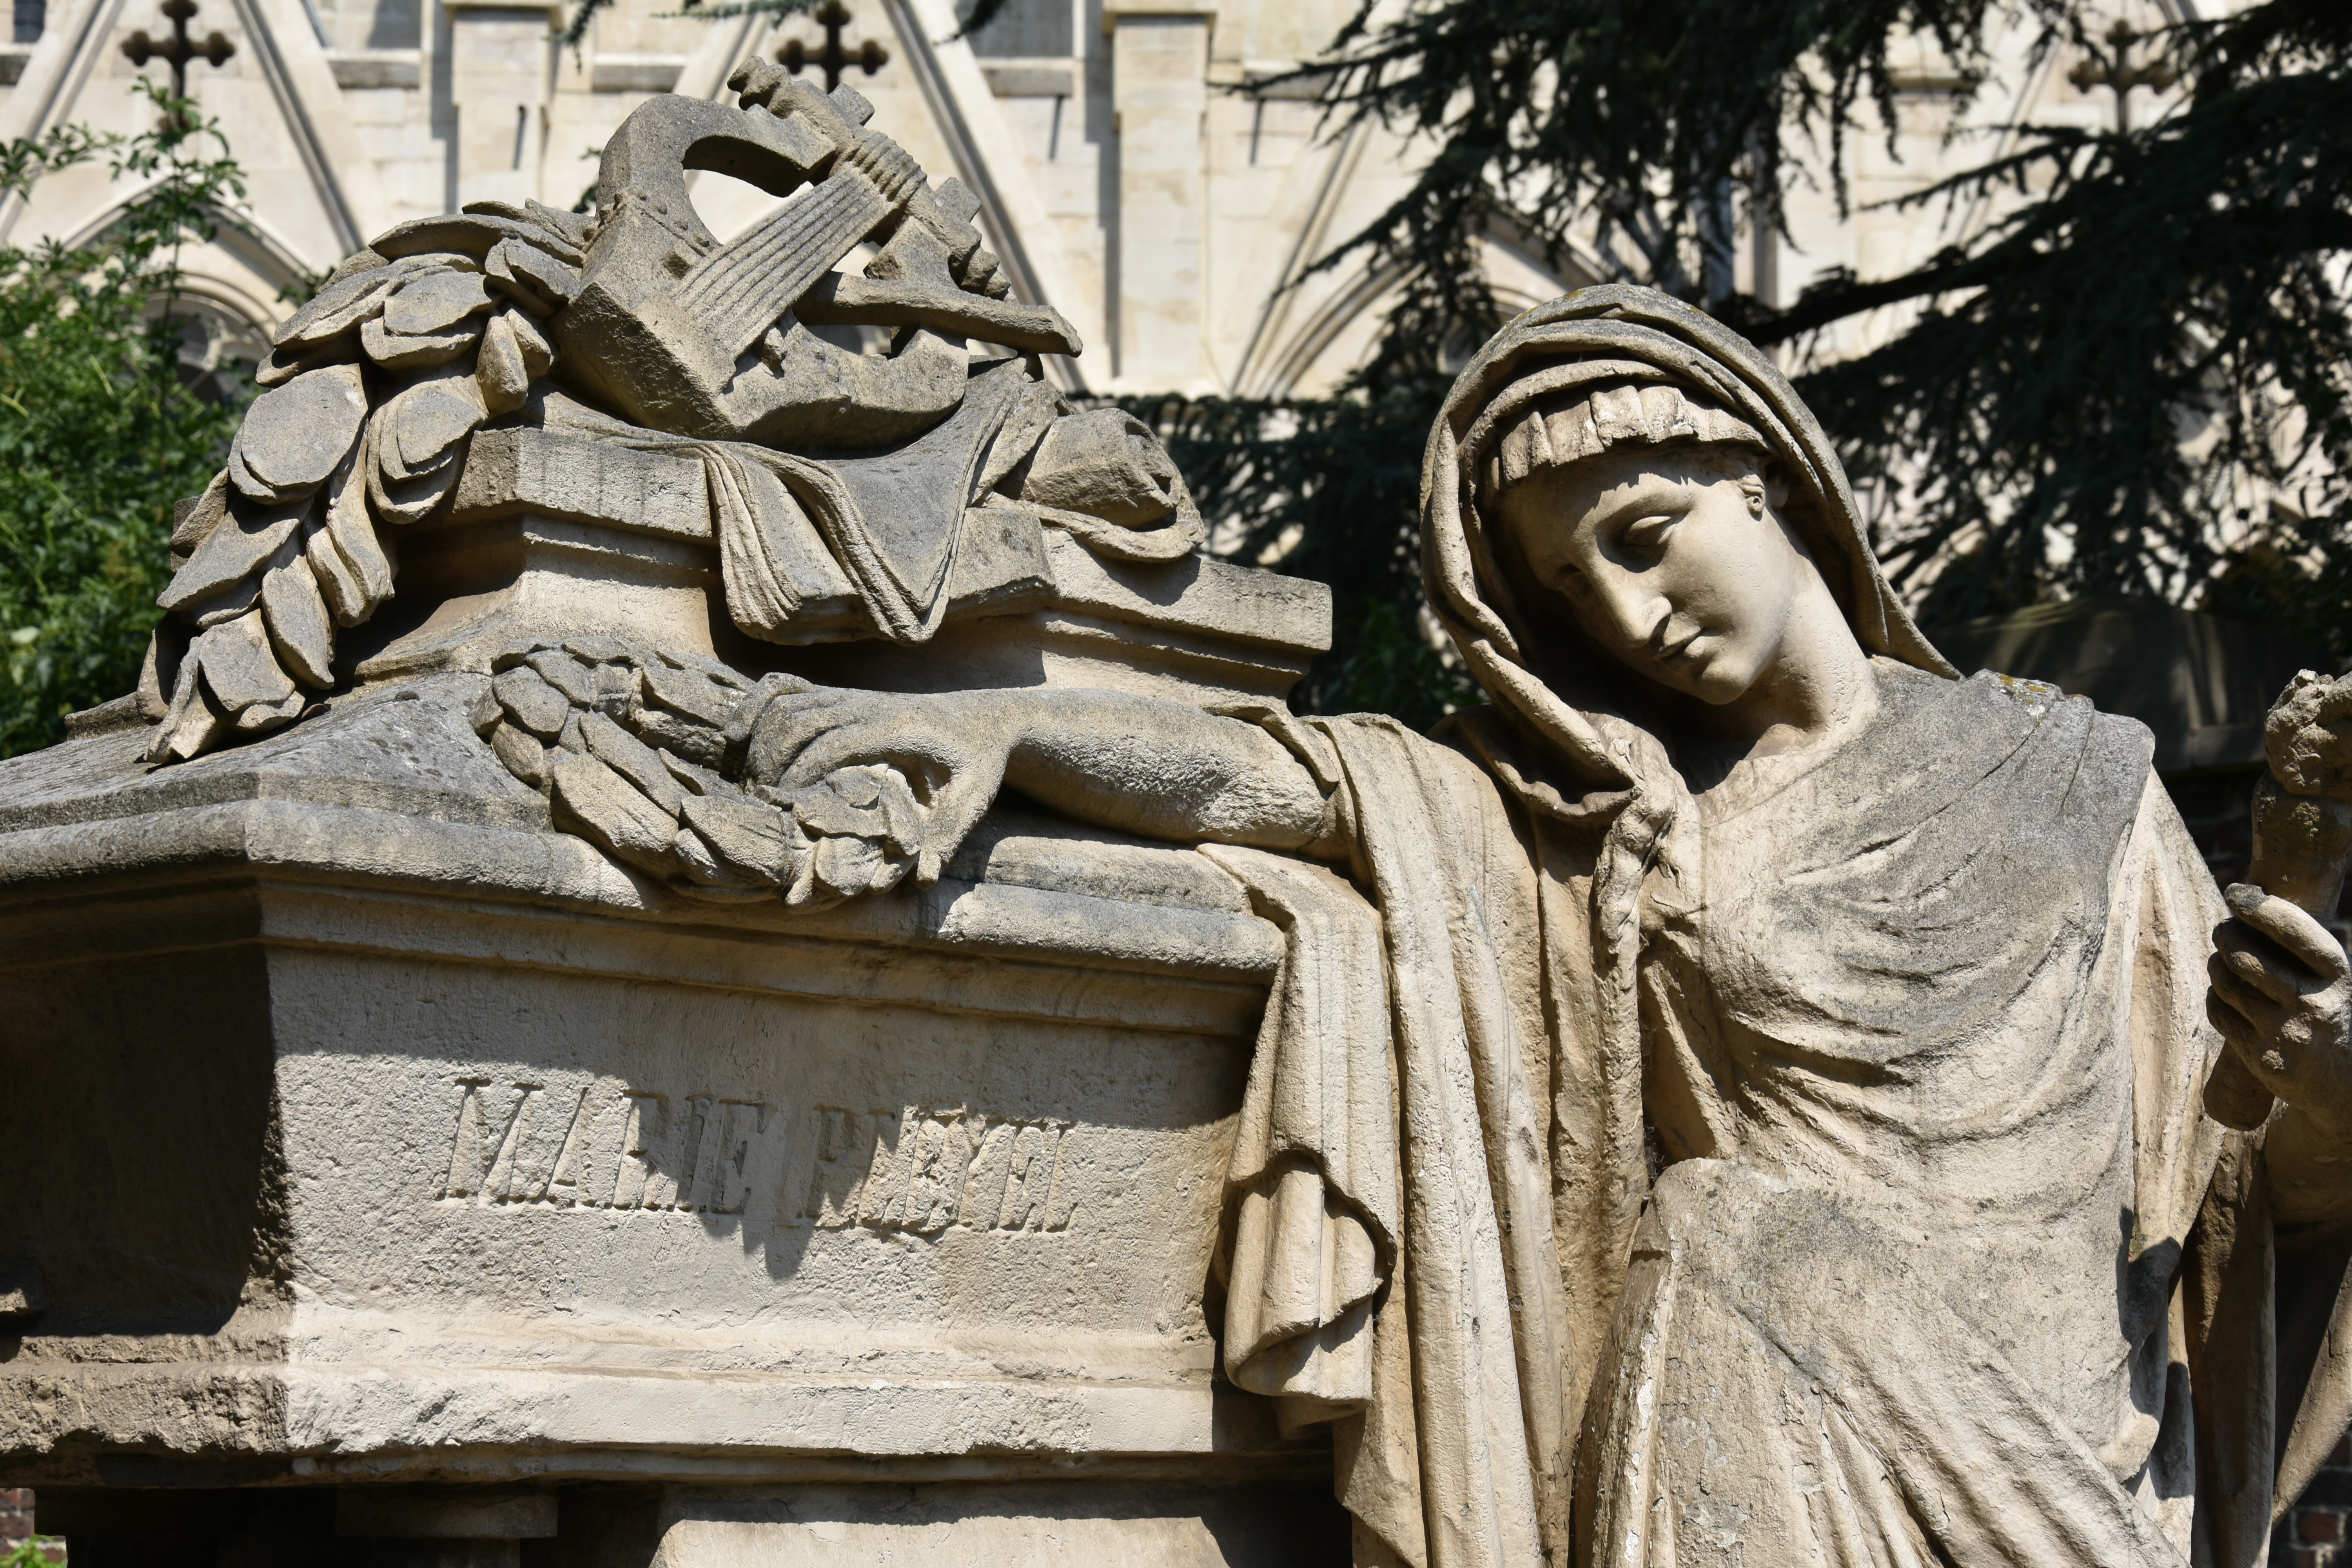
brussels, sculpture, statue, monument, stone carving, carving, artwork, classical sculpture, tree